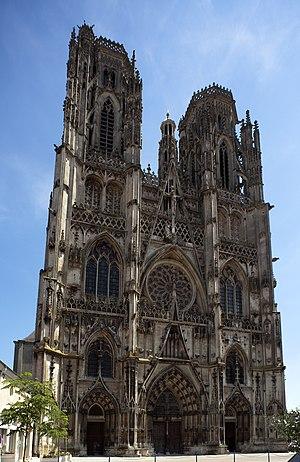
Cet article liste le patrimoine religieux en Meurthe-et-Moselle.